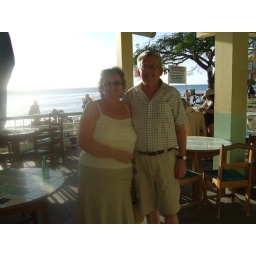
Sun,sea,coral sand,no sangria but local beer Stag,very refreshing in Tobago beach bar